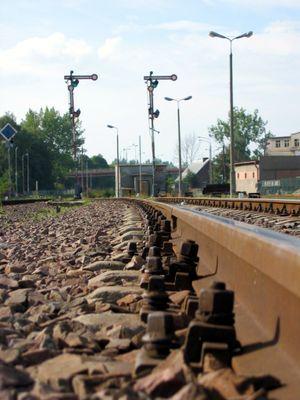
Il existe plusieurs systèmes permettant la fixation du rail sur les traverses.